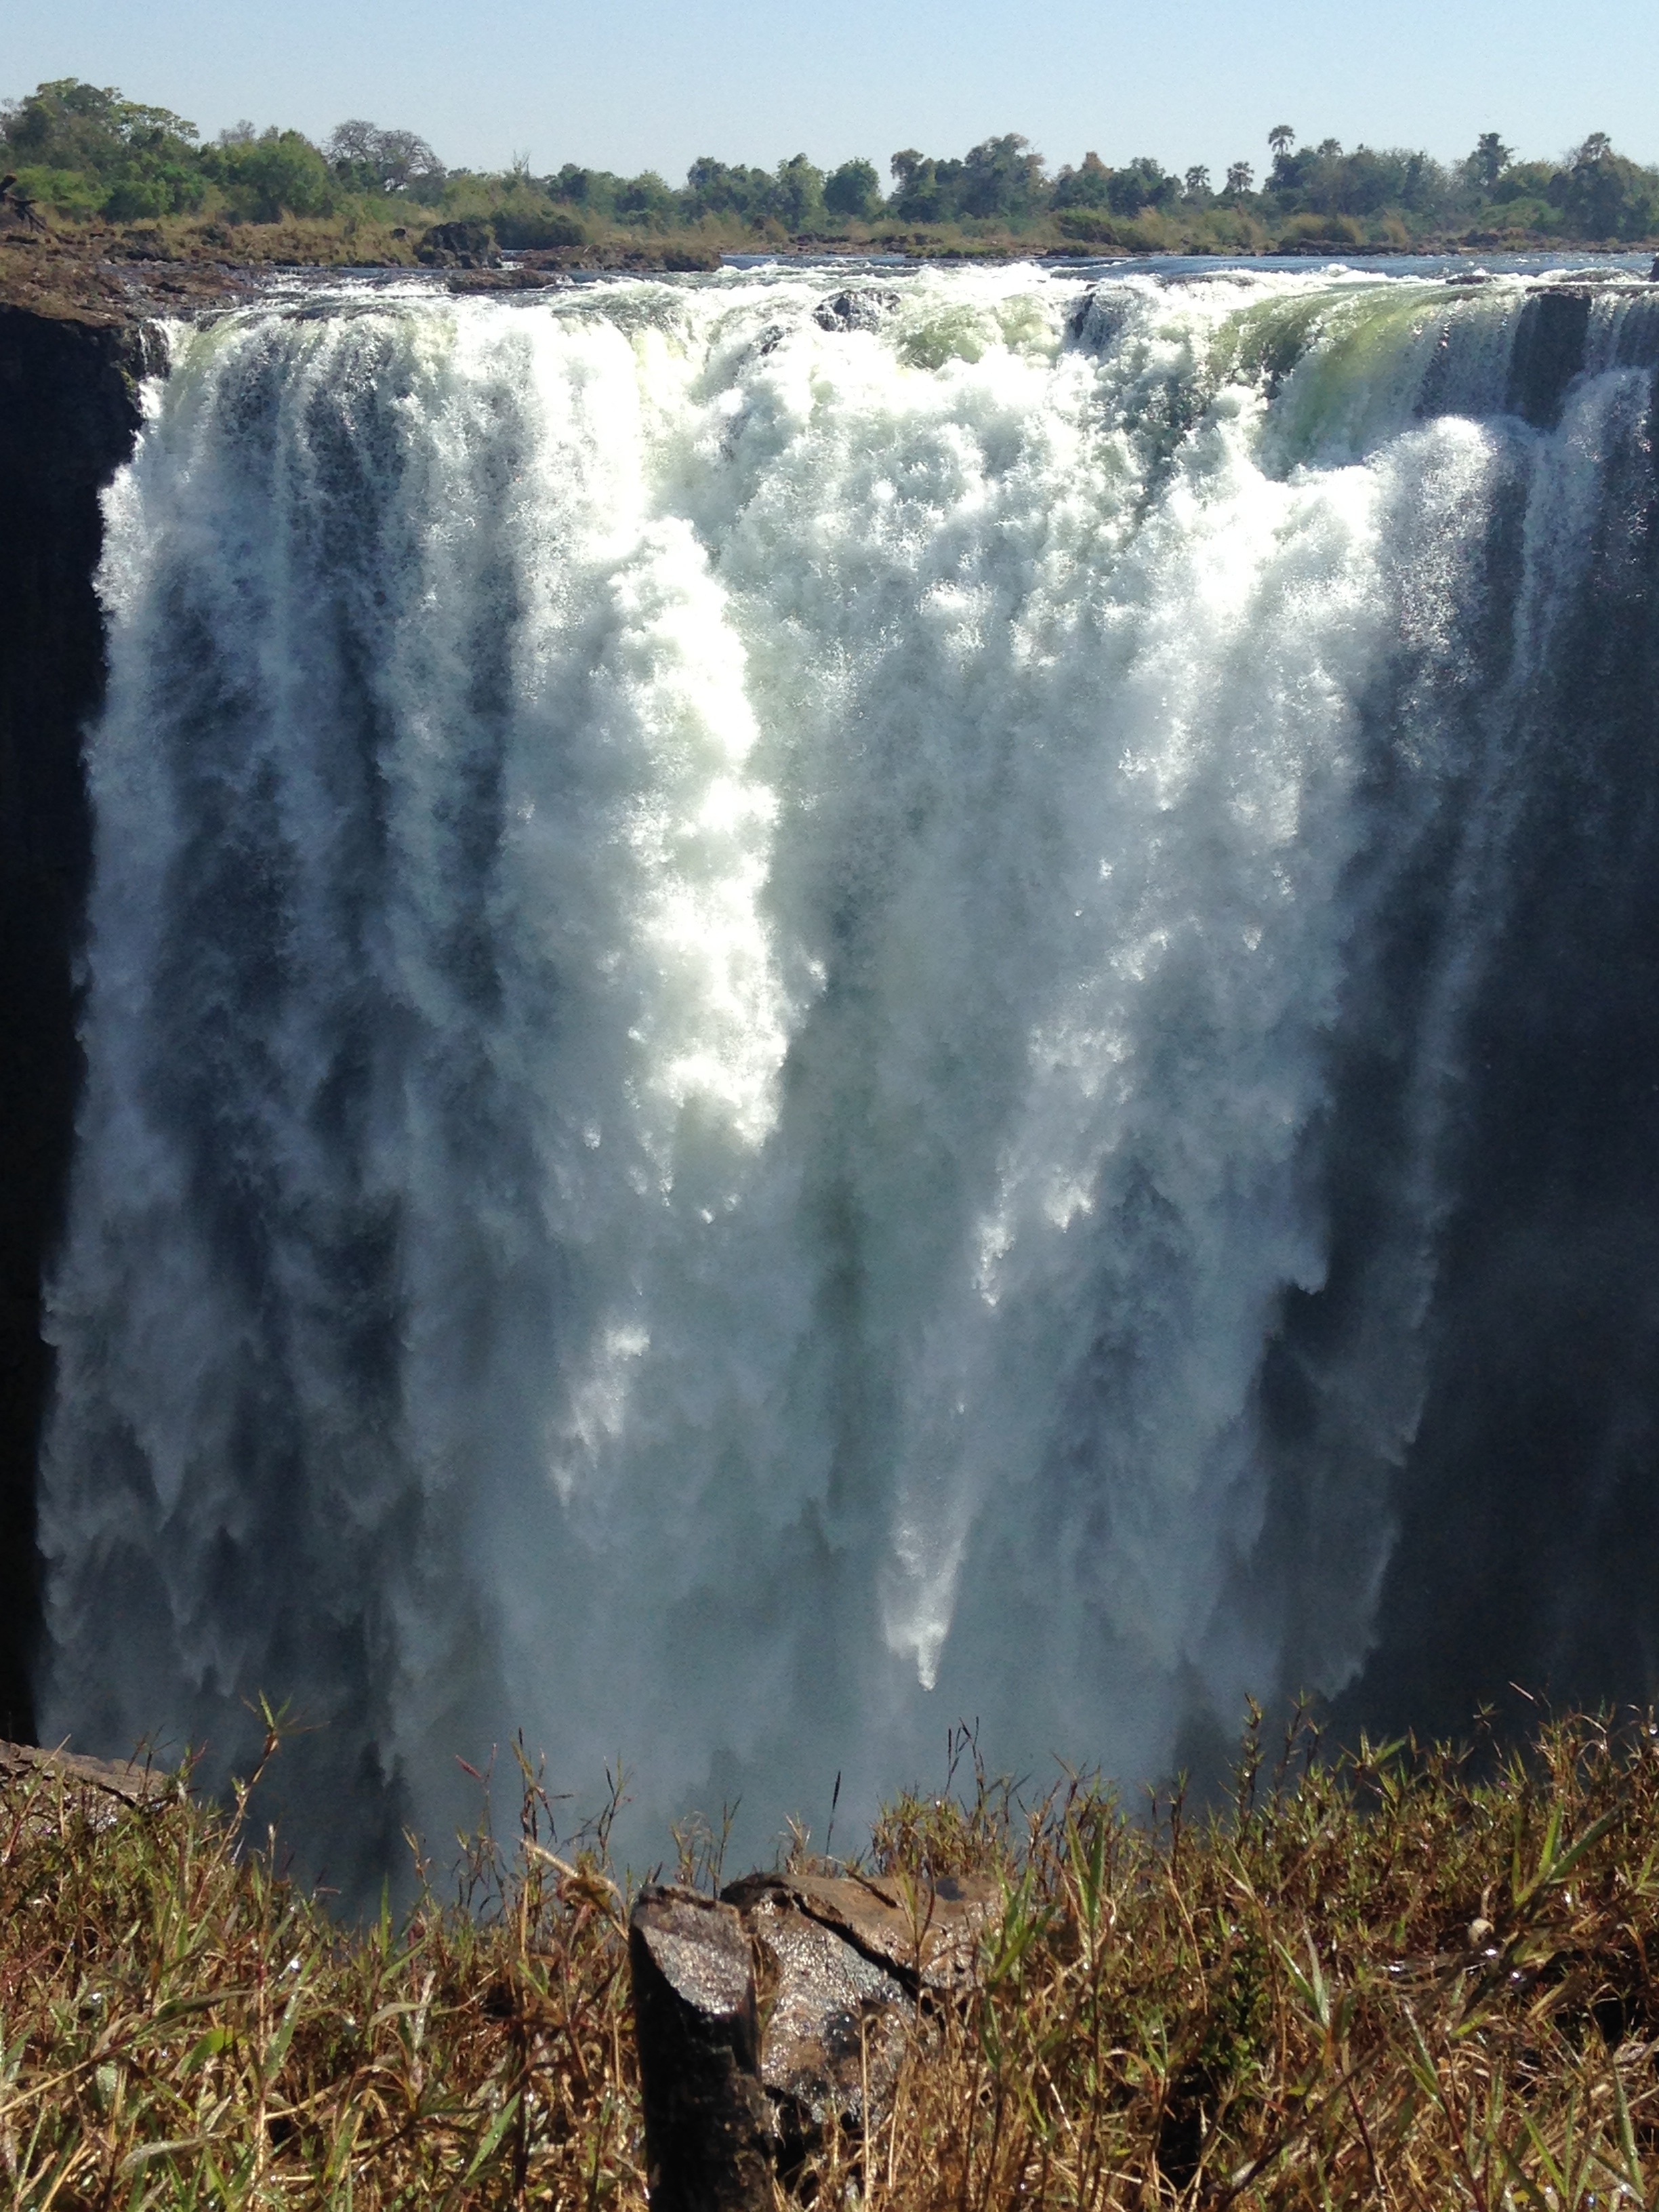
water, nature, waterfall, body of water, natural beauty, water feature, victoria falls, seven wonders, atmospheric phenomenon, geological phenomenon